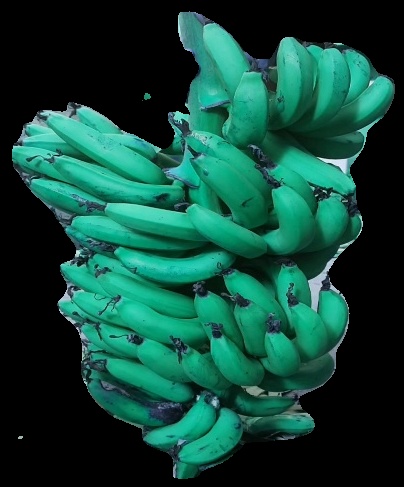
Variety: pachbale
Grade: grade3